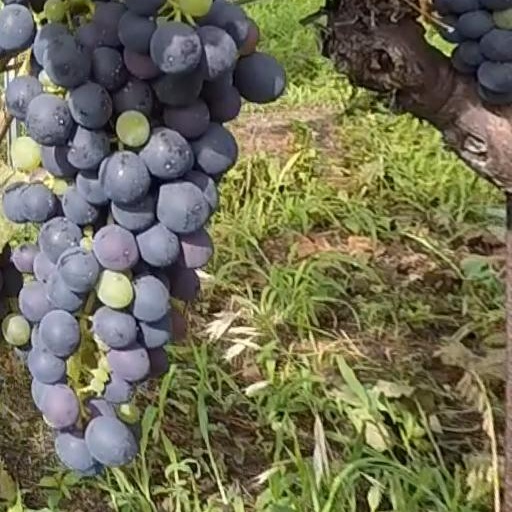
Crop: grape